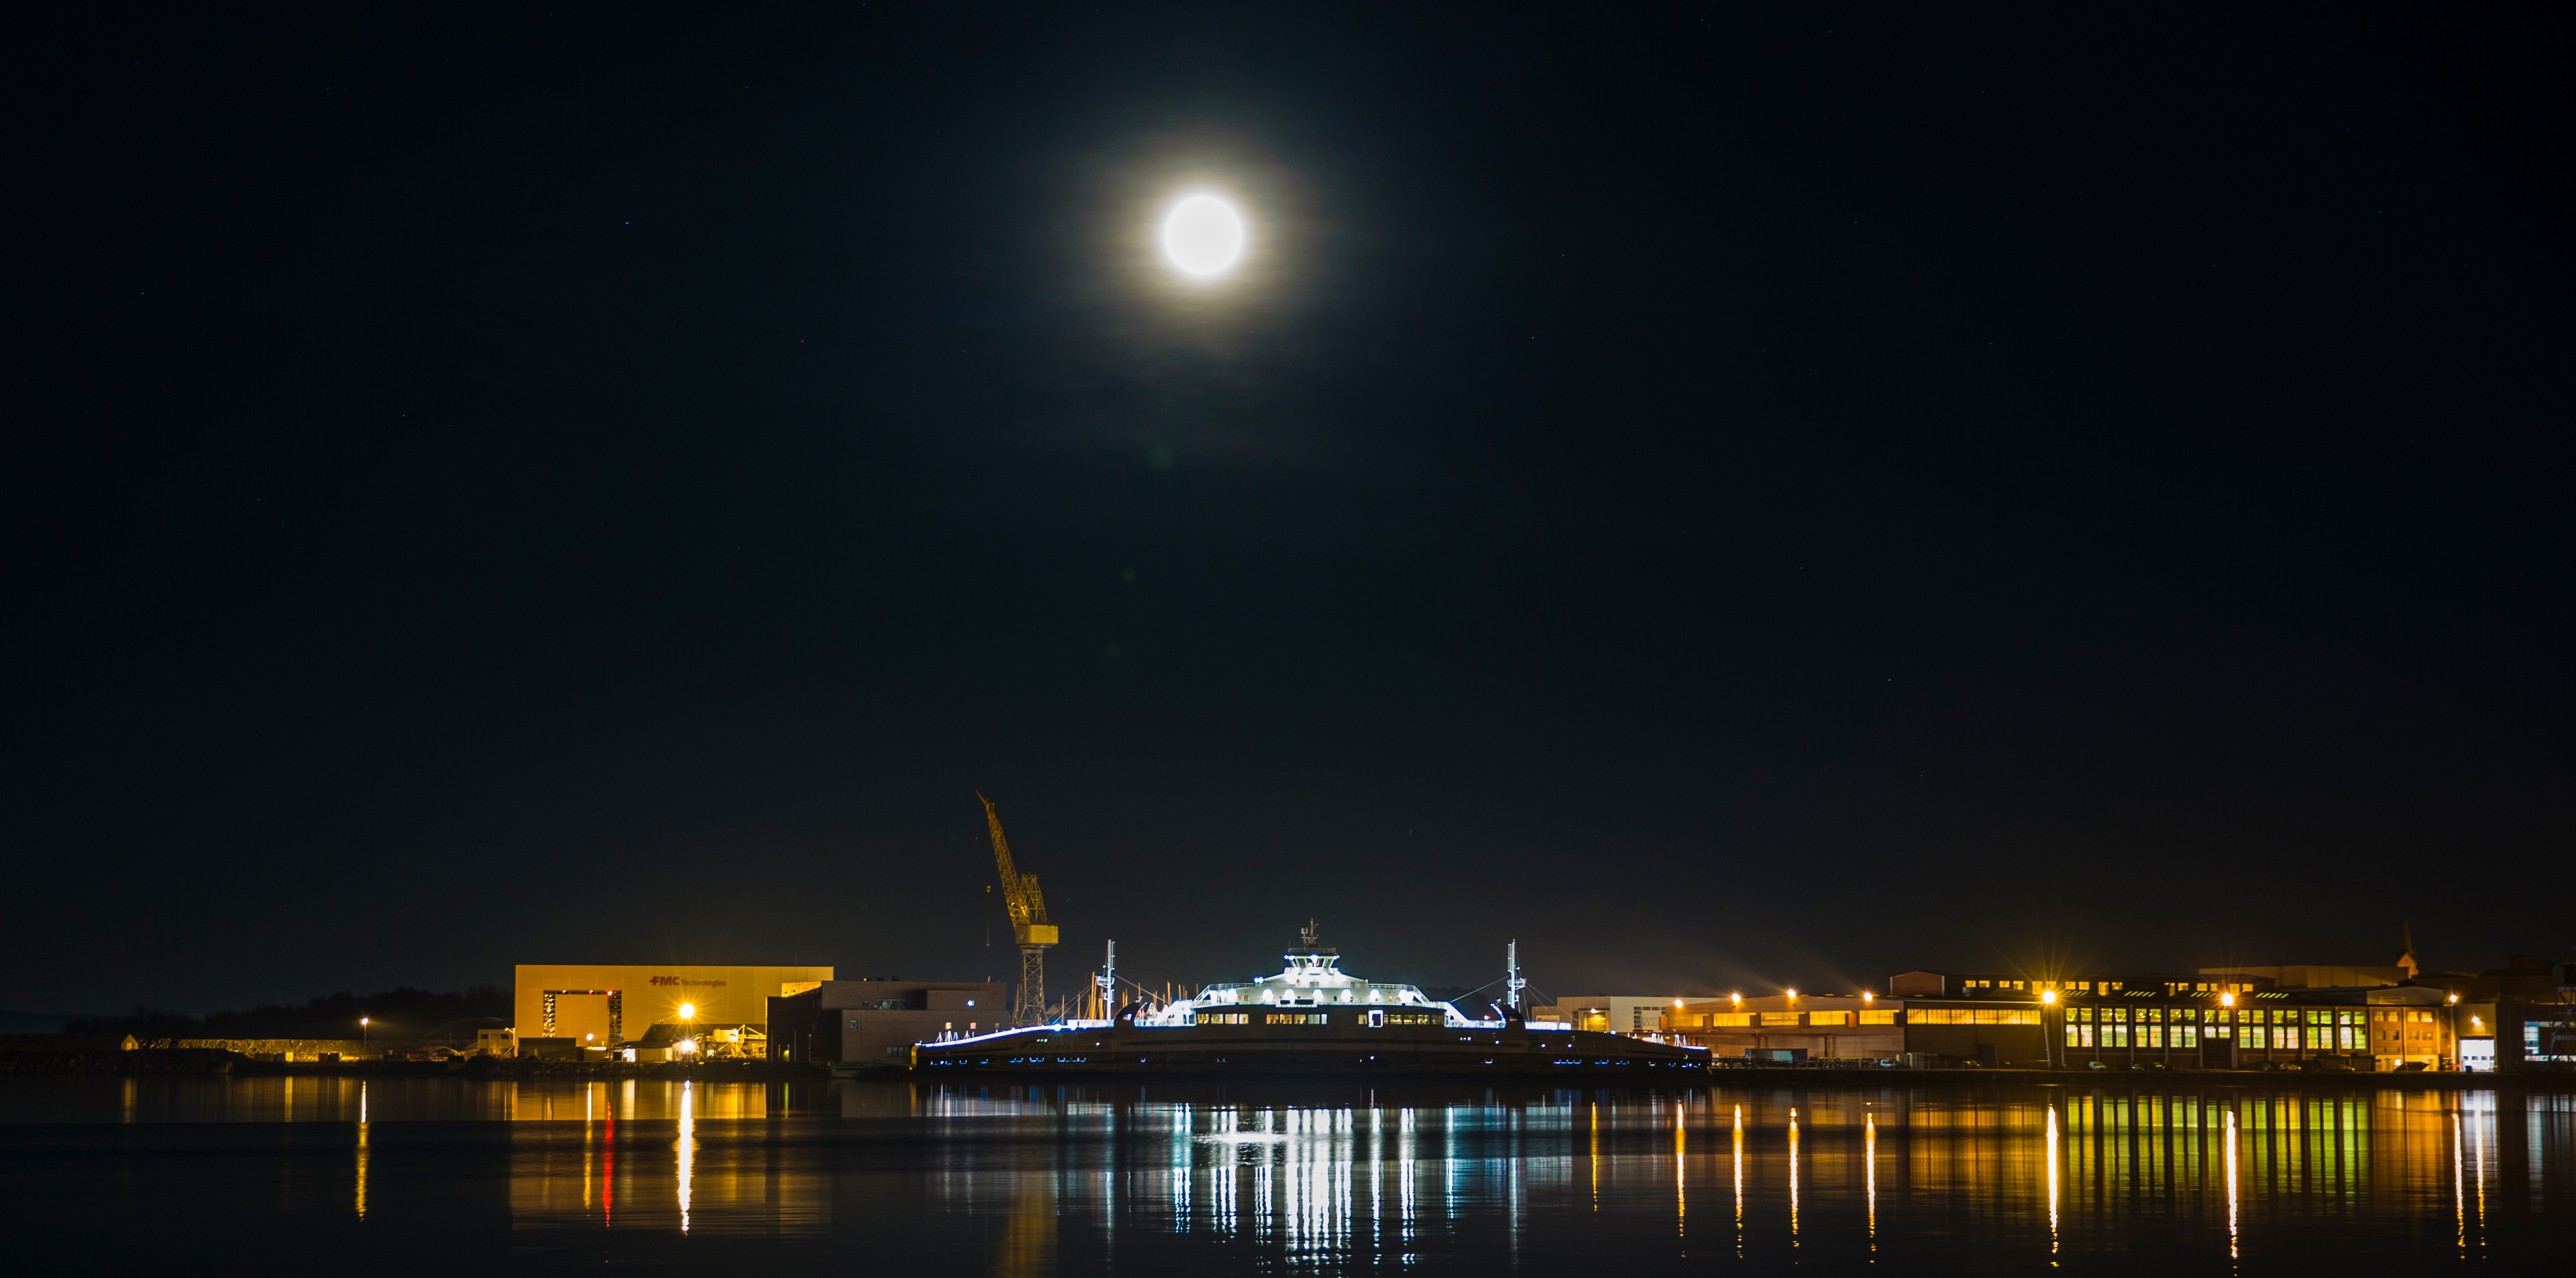
sea, water, horizon, dock, light, sky, boat, skyline, night, city, atmosphere, river, cityscape, dusk, daytime, evening, reflection, vessel, calm, landmark, industrial, darkness, port, lighting, moon, moonlight, shipyard, crane, tourist attraction, midnight, metropolis, dockyard, phenomenon, astronomical object, atmosphere of earth, celestial event, fixed link